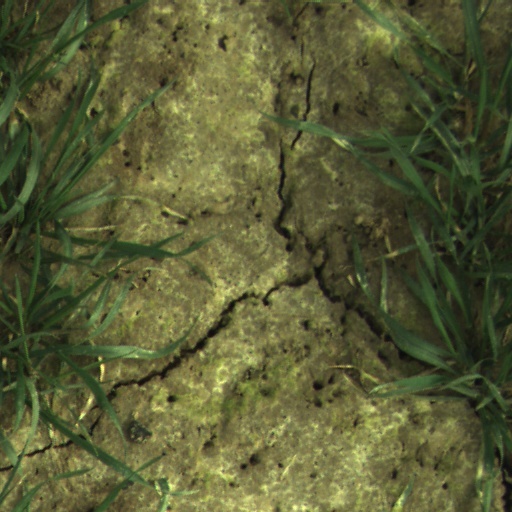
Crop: wheat